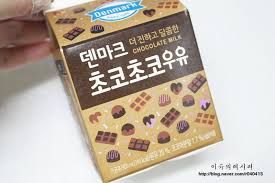
Label: paper